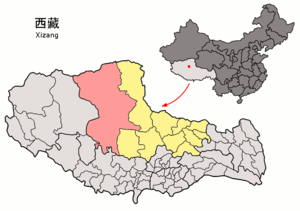
Le xian de Nyima est un district administratif de la région autonome du Tibet en Chine. Il est placé sous la juridiction de la préfecture de Nagchu.